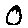
Label: 0